Khin Maung Lat

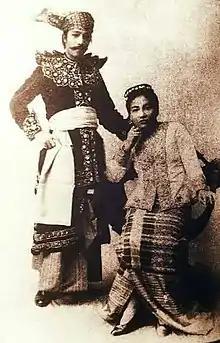
Khin Maung Lat and his wife Princess Myat Phaya Lat

Khin Maung Lat (? — 1955), also known as Lat Thakin, was a Burmese nobleman and courtier. He had served as Royal Secretary to King Thibaw from 1914 to 1916. He married Princess Myat Phaya Lat, the second daughter of King Thibaw and Queen Supayalat.